August Annist

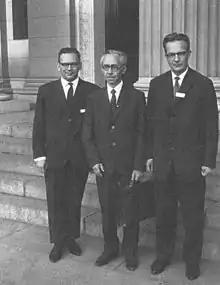
Ülo Tedre, August Annist (centre) and Matti Kuusi in 1965

August Annist (until 1936 August Anni; 28 January 1899 Leie, Võisiku Parish – 6 April 1972 Tallinn) was an Estonian literary and folklore scholar, writer and translator.